2010s in music

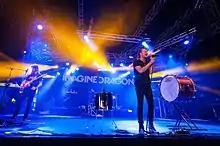
Imagine Dragons were an instant success after the release of their debut album, "Night Visions".

In Latin America, Latin pop remained the main subgenre. Tropical, reggaeton, moombahton, and soca were also popular genres while pop rock continued to be successful. In December 2016, "Billboard" magazine named Enrique Iglesias the 14th most successful and top male dance club artist of all time. "Despacito" by Luis Fonsi and Daddy Yankee became the highest-certified song of all-time in the United States after receiving a 13× platinum certification by the Recording Industry Association of America for units of over 13 million sales plus track-equivalent streams.